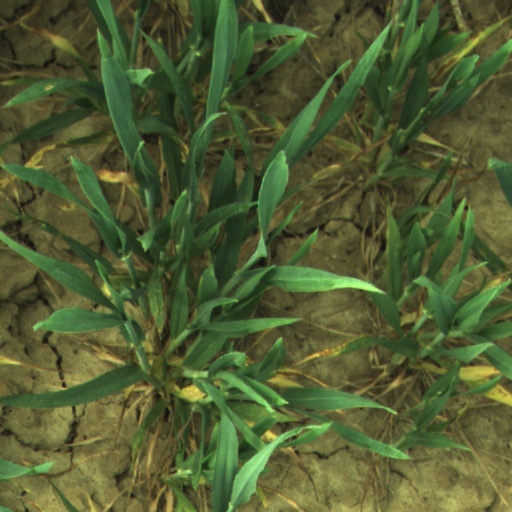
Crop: wheat